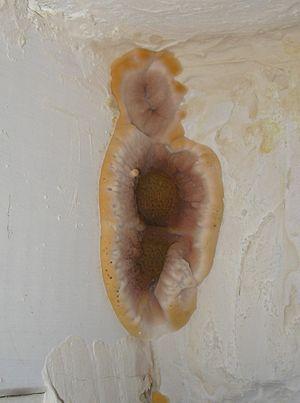
Mérule
La Mérule pleureuse ou le Mérule pleureur est une espèce de champignons basidiomycètes de la famille des Serpulaceae. Son épithète spécifique, lacrymans ou « pleureuse », vient des larmes colorées qu'exsude son mycélium. C'est le champignon du bois le plus souvent en cause lors d'attaques en intérieur. On l'appelle aussi en français « mérule des maisons » « cancer du bâtiment » ou plus simplement mérule, bien que d'autres espèces comparables soient concernées à travers le monde.